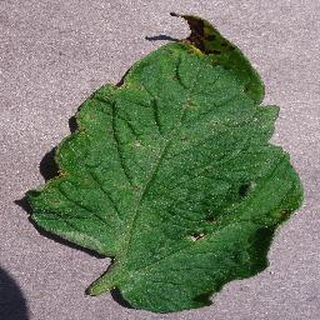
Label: tomato_septoria_leaf_spot